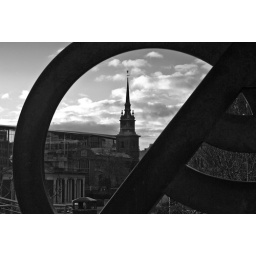
Outside Tower hill tube station, near te river Thames.